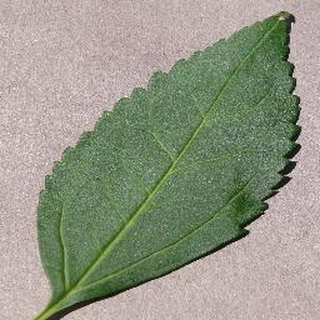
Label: healthy_cherry